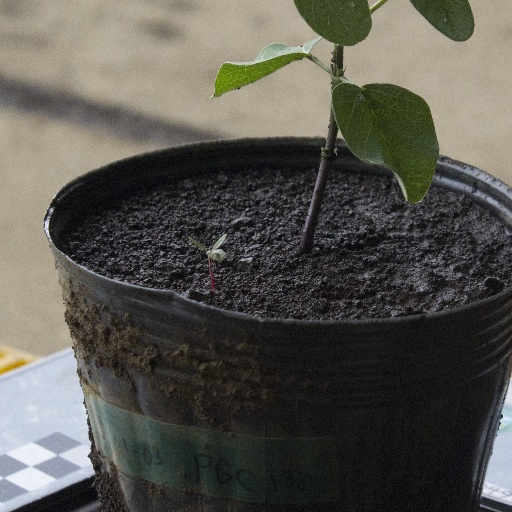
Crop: soybean